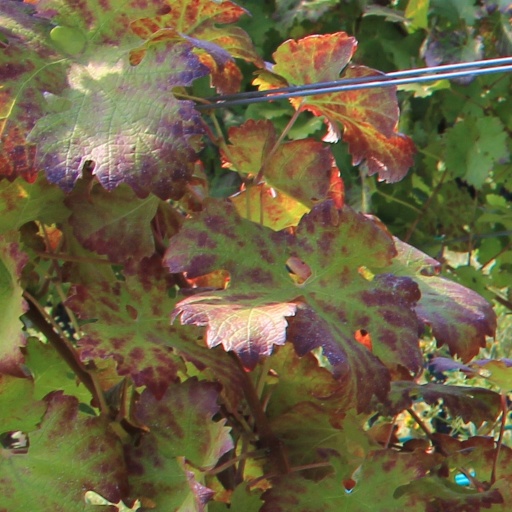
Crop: grape